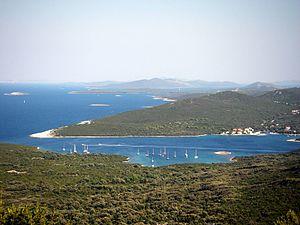
Ist est une île croate de la mer Adriatique. Elle se situe au large de la cote Dalmatie, entre les îles Škarda et Molat. La ville la plus proche de l'île est Zadar. Les principales activités économiques de l'île sont l'agriculture, la pêche et le tourisme.